Northern gannet

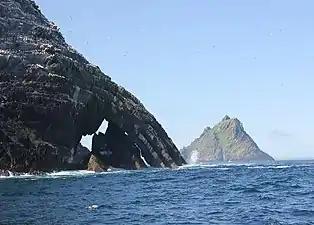
Northern gannet colony on Little Skellig, Ireland

After the breeding season, adult northern gannets disperse over a wide area although they travel no more than from the breeding colony. It is not known if all birds from one colony migrate to the same over-wintering area. Many adults migrate to the west of the Mediterranean, passing over the Strait of Gibraltar and flying over land as little as possible. Other birds follow Africa's Atlantic coastline to arrive in the Gulf of Guinea. Immature northern gannets from colonies in Canada fly to the Gulf of Mexico, much further south than the adults.